Answer in natural language. How many Doorways are visible in the scene? Choose between the following options: 1, 0, 3, 2 or 4
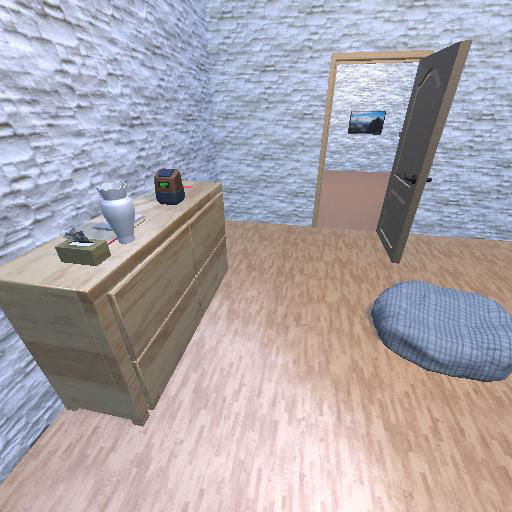
<answer>1</answer>